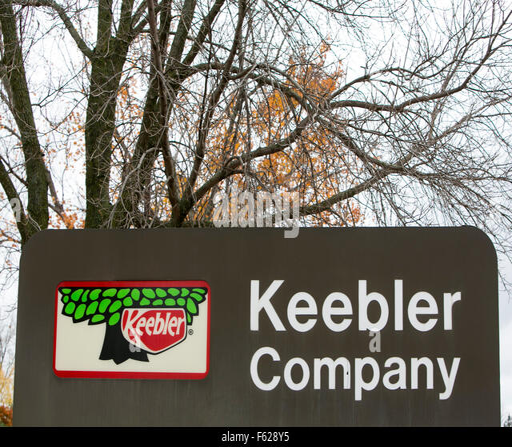
a logo sign outside of a facility occupied by business